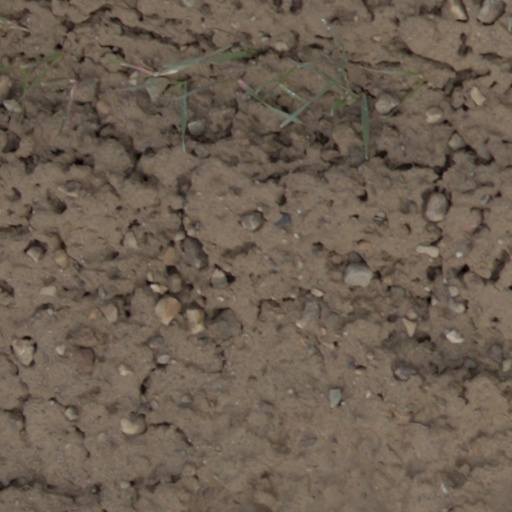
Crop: wheat